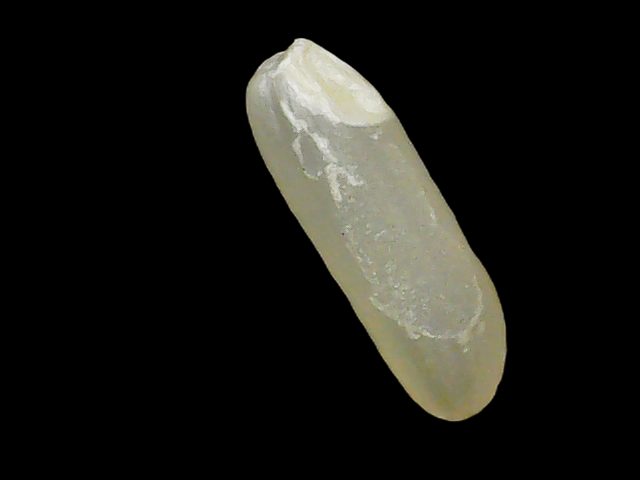
Rice variety: Binadhan21